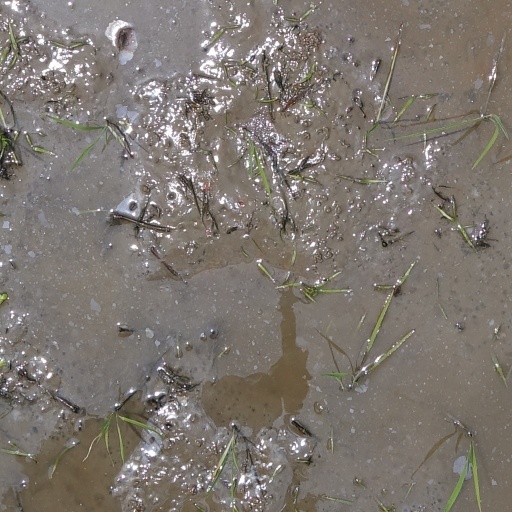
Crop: rice